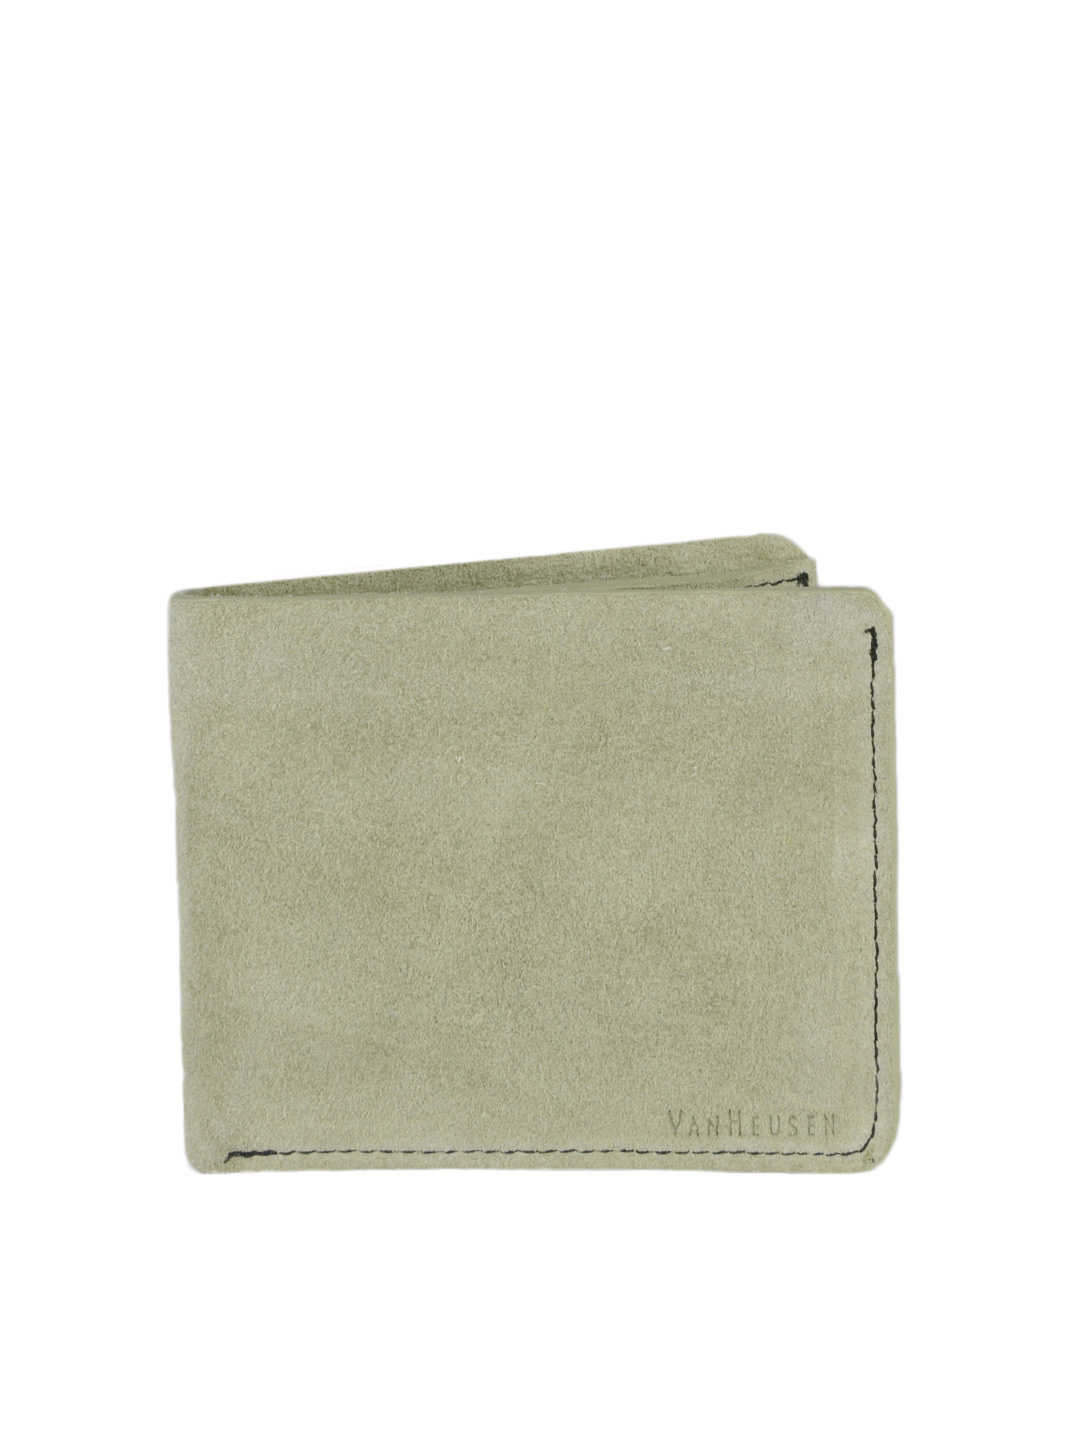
Van Heusen Men Beige Wallet
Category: Accessories / Wallets / Wallets
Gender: Men
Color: Beige
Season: Summer 2012
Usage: Casual